Kimmeridge

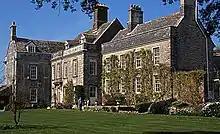
Smedmore House

Kimmeridge is a small village and civil parish on the Isle of Purbeck, a peninsula on the English Channel coast in Dorset, England. It is situated about south of Wareham and west of Swanage. In 2013 the estimated population of the civil parish was 90.